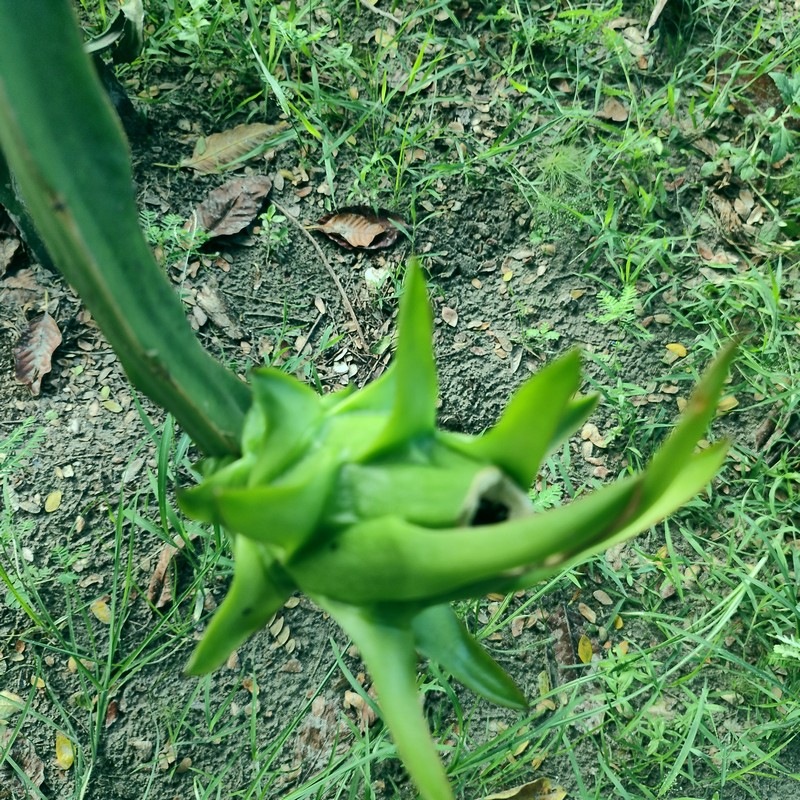
Label: Immature Dragon Fruit